Sky position (RA, Dec in degrees): 152.914, 8.194
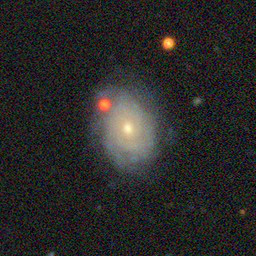
Galaxy morphology: Unbarred Tight Spiral Galaxies